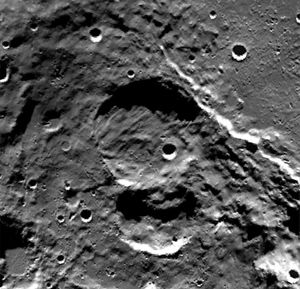
Ganswindt (månekrater)
Ganswindt er et nedslagskrater på Månen. Det befinder sig på den sydlige halvkugle på Månens bagside nær dens sydpol og er opkaldt efter den tyske raketingeniør Hermann Ganswindt. Han var den første, som foreslog brug af reaktionsmotorer til rumrejser, og han fremsatte også den ide, at tiden var en fjerde dimension.